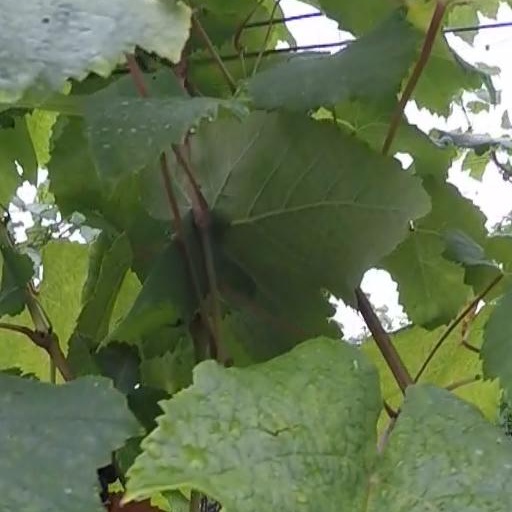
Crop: grape